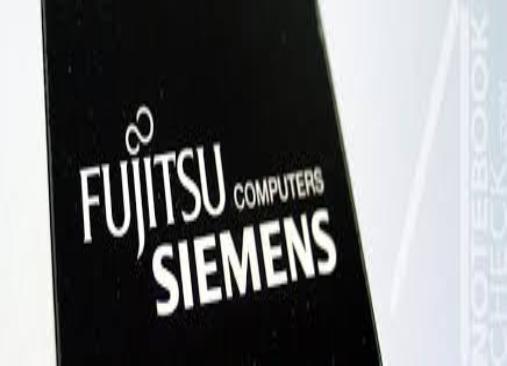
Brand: Fujitsu Siemens
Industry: Electronic